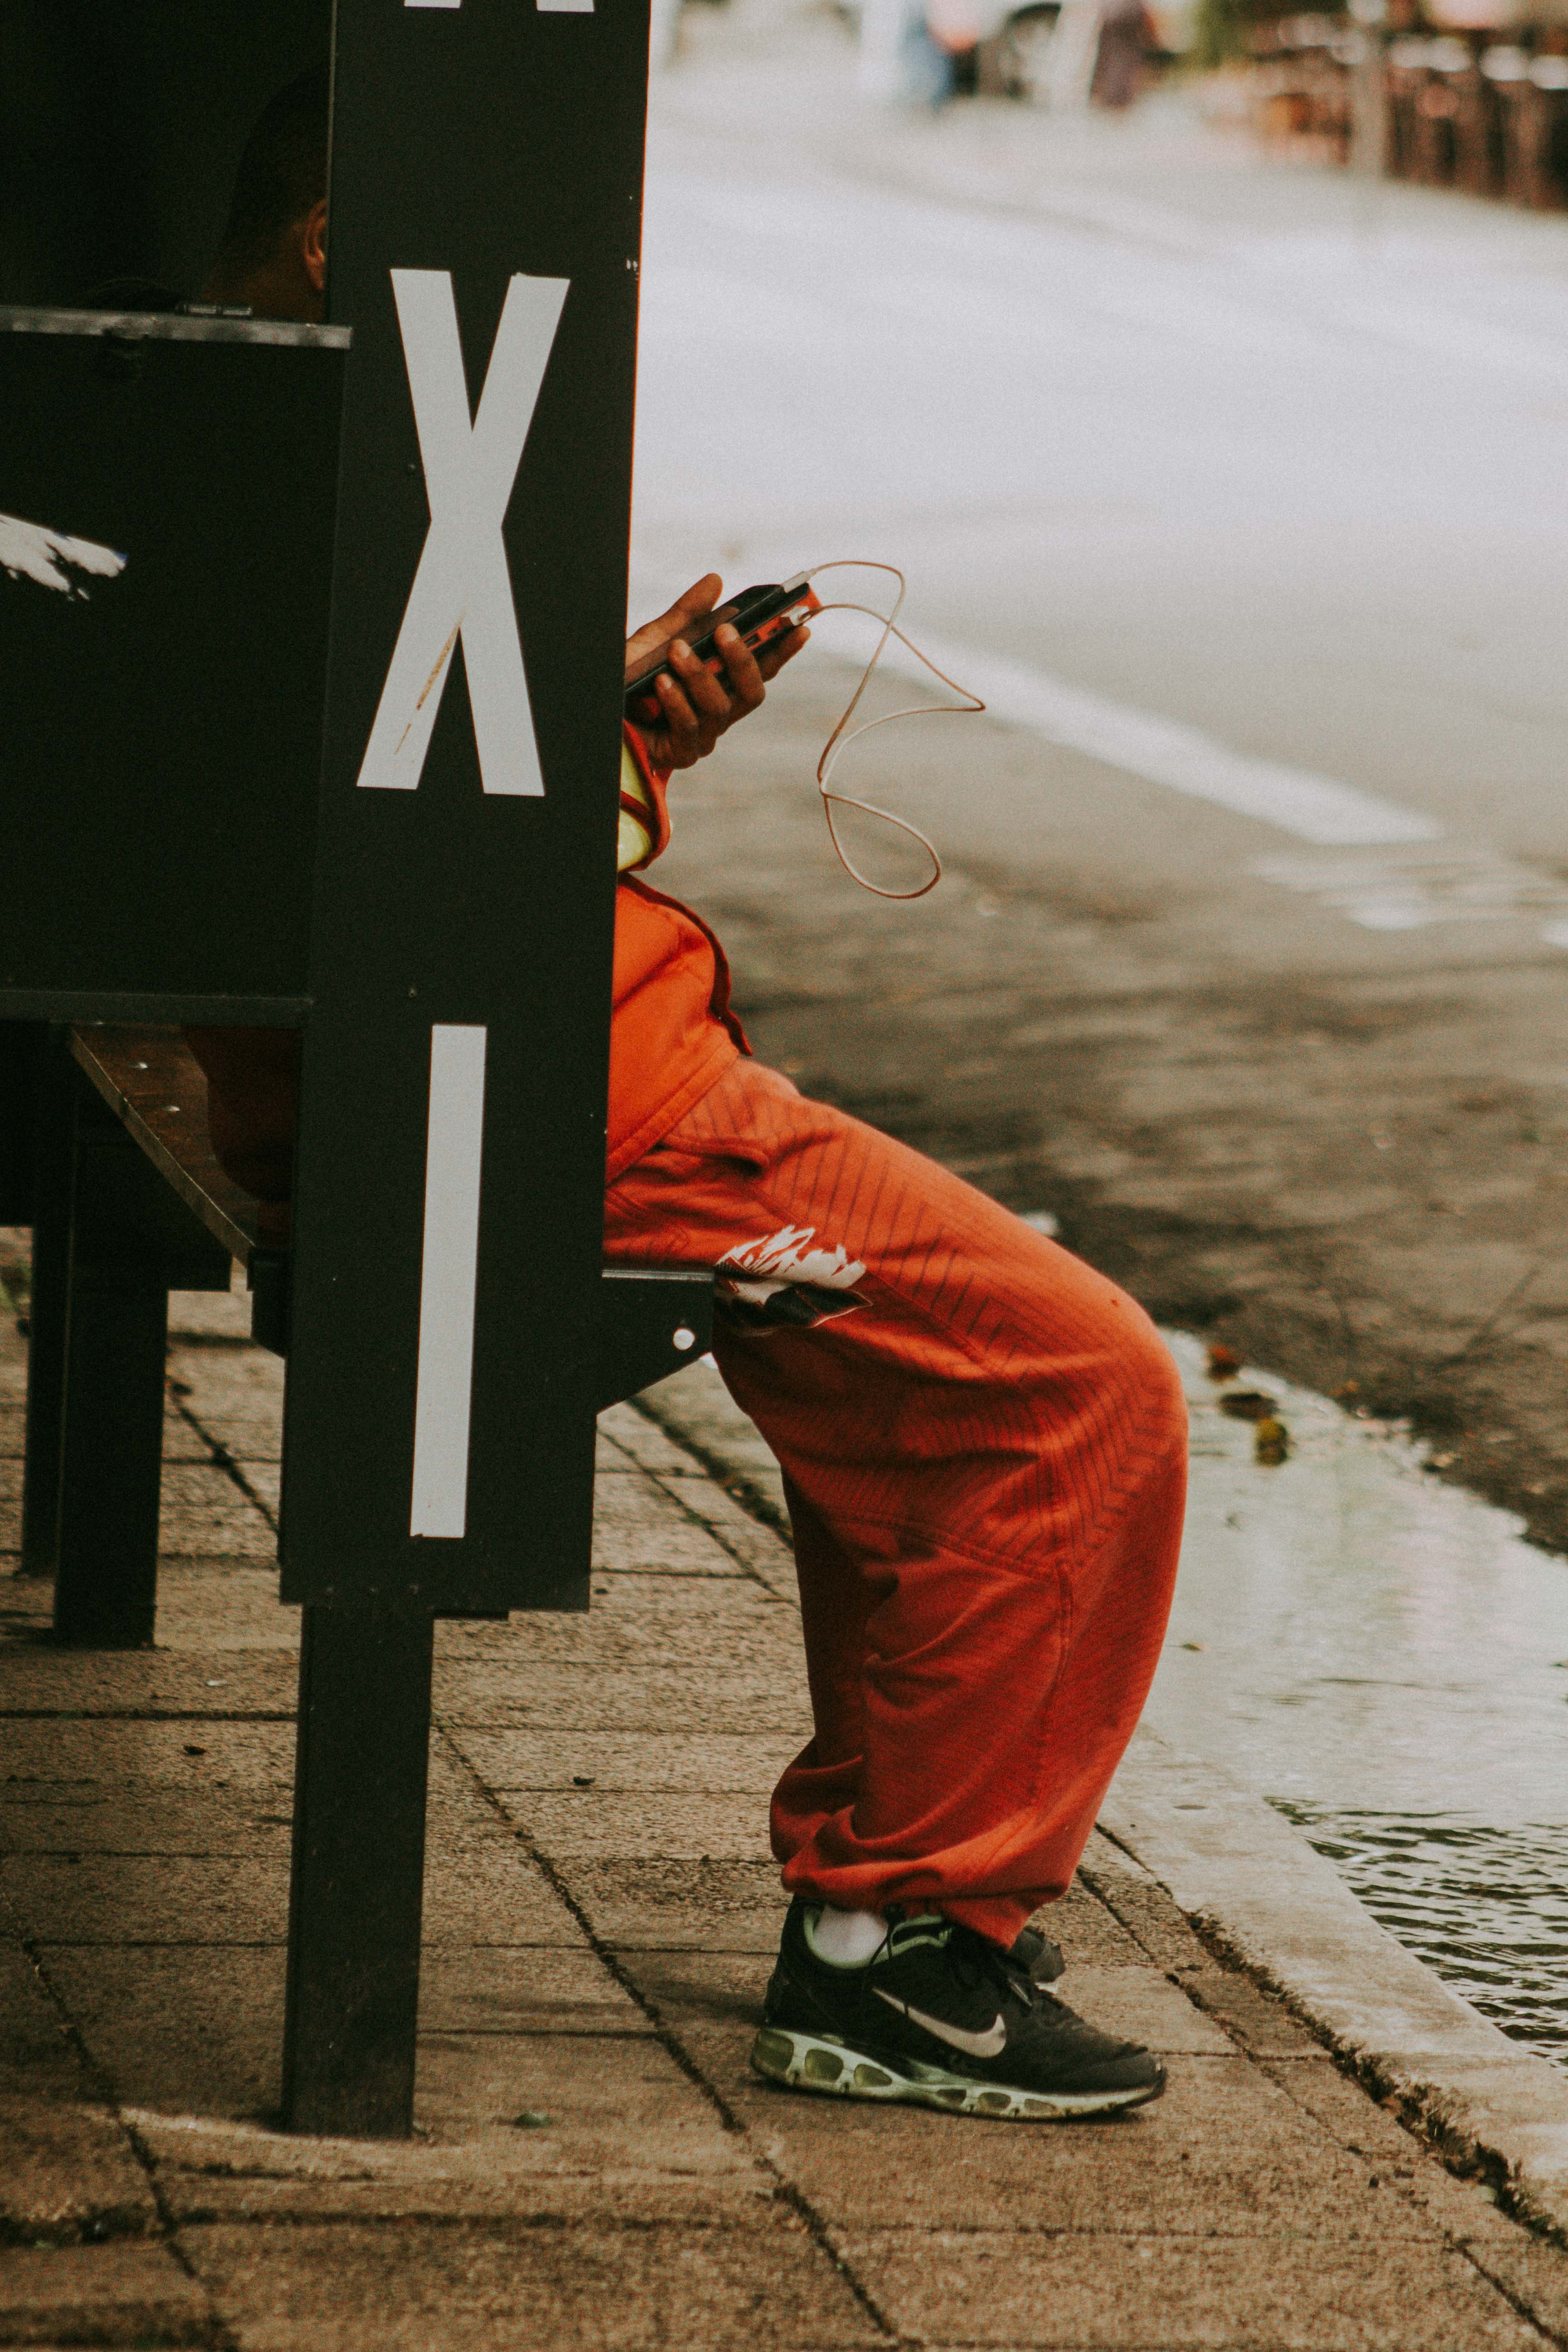
red, water, street, asphalt, road